HMS Révolutionnaire (1794)

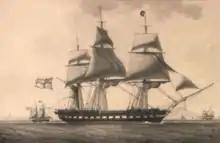
Portrait of "Révolutionnaire" in 1820, by Antoine Roux.

In early 1817 "Revolutionnaire" underwent repairs at Plymouth. She was then fitted for sea between August 1818 and January 1819. She was commissioned under Captain Fleetwood Pellew "Revolutionnaire" in August 1818 for the Mediterranean.